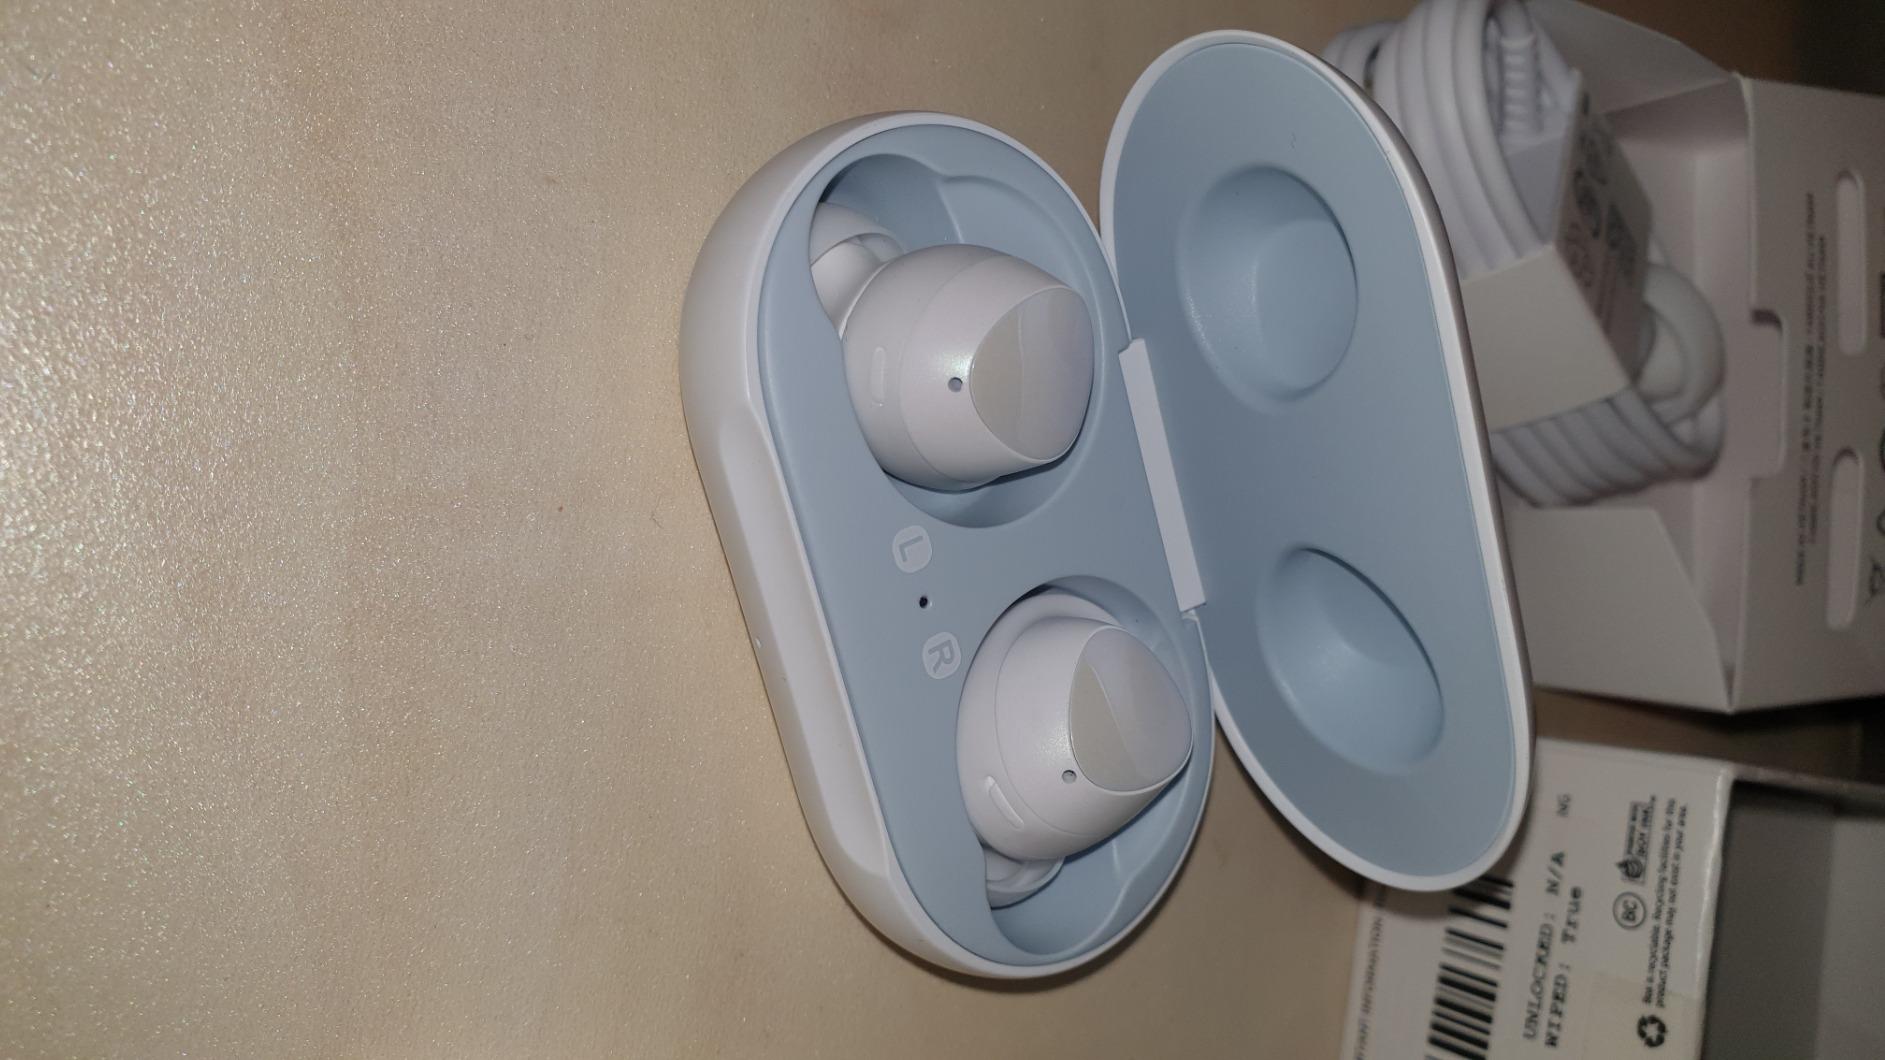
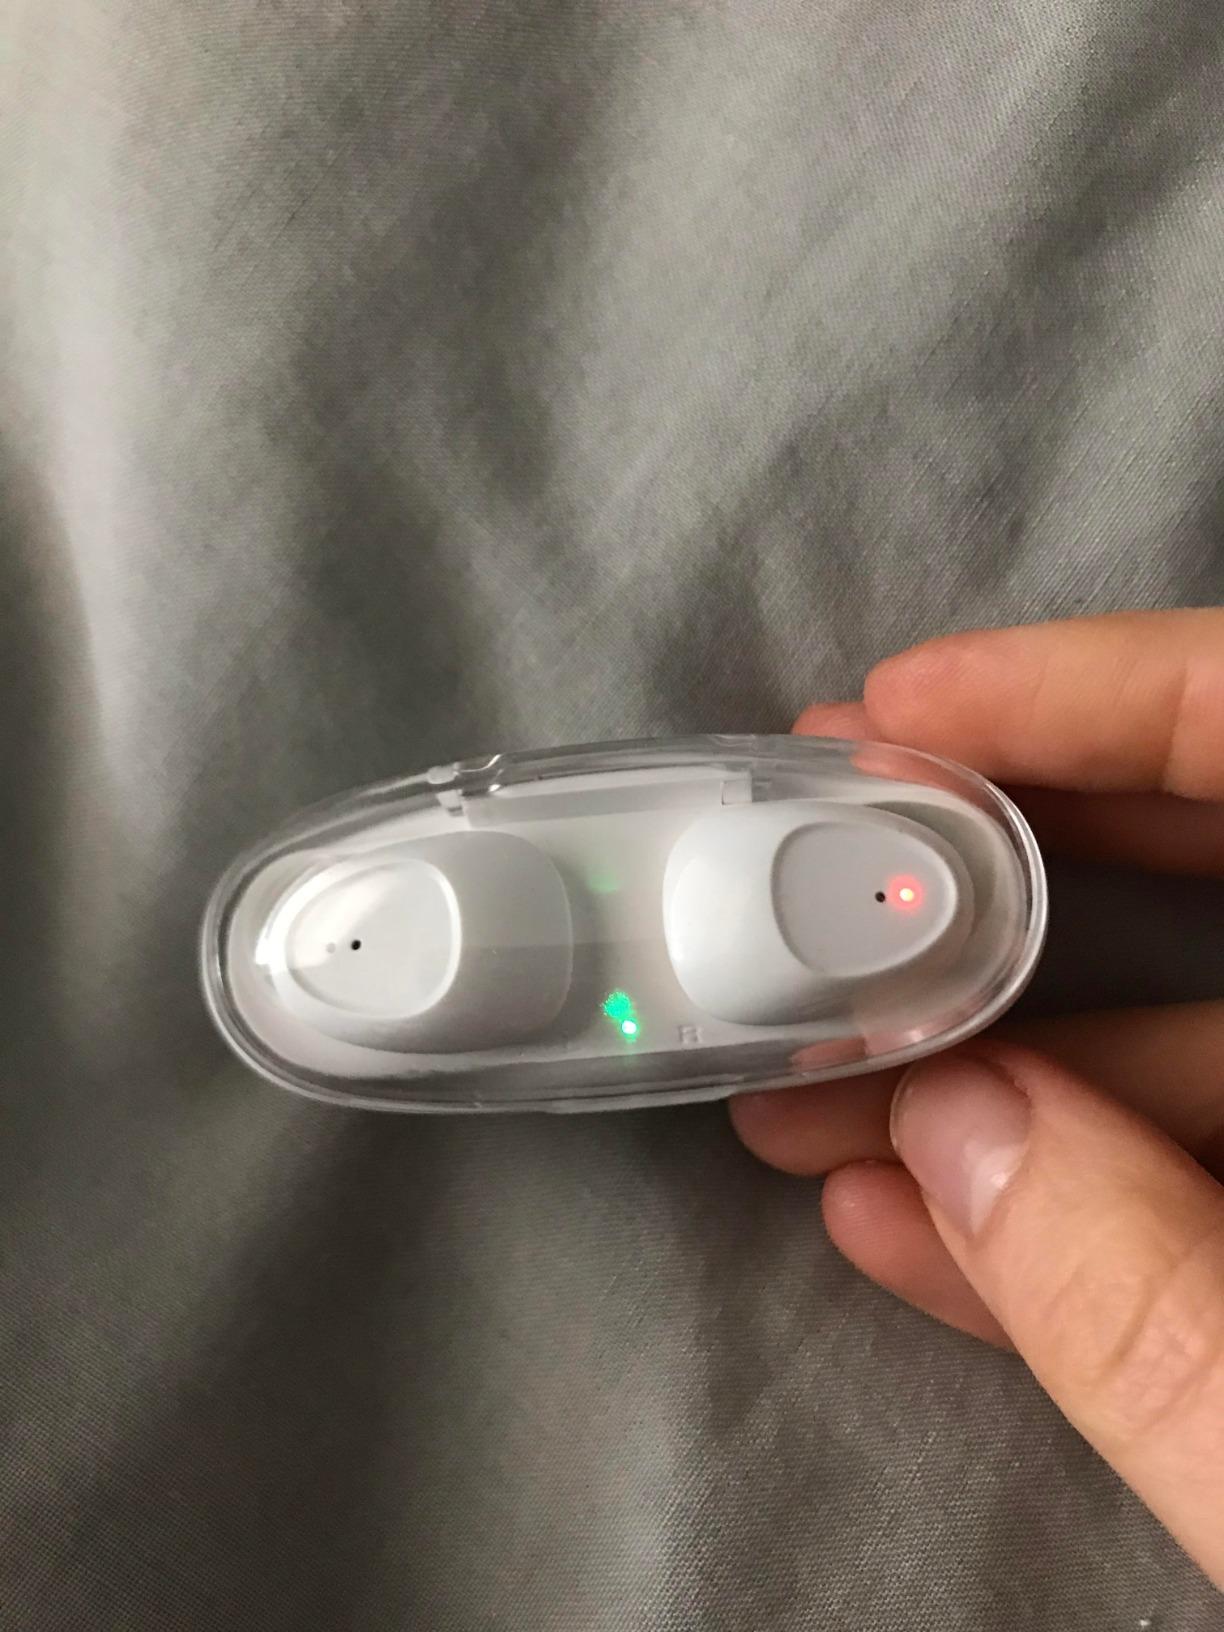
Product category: earbuds
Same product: no